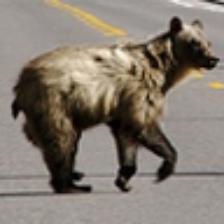
Label: NonHuman